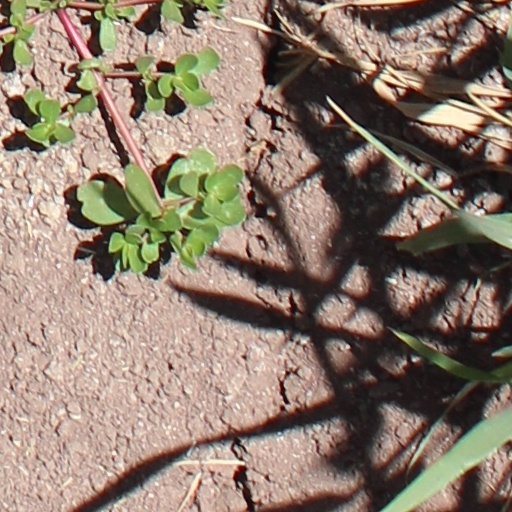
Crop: wheat